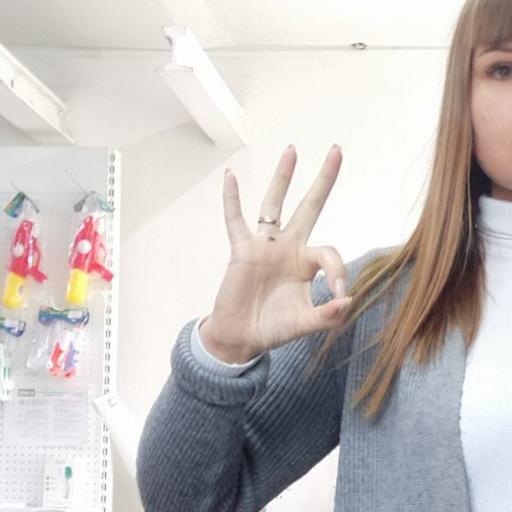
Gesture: ok